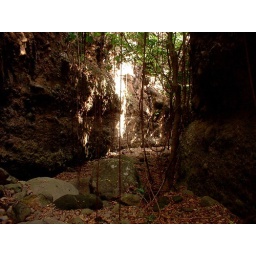
Dry river bed is fun to hike up....fills up with a bit of water in the wet season